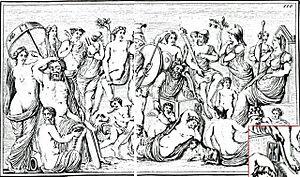
Un sablier marin est une horloge de conception simple, de la famille du sablier commun, un instrument marin connu depuis le XIVᵉ siècle. Ils ont été utilisés pour mesurer le temps en mer sur un parcours de navigation donné, avec des mesures répétées de petits incréments de temps. Utilisée en conjonction avec le loch, des petits sabliers marins ont également été utilisés pour mesurer la vitesse du bateau dans l'eau en nœuds.